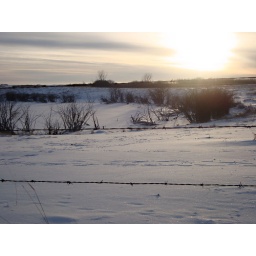
The pasture by my house in the winter.